McKellar (crater)

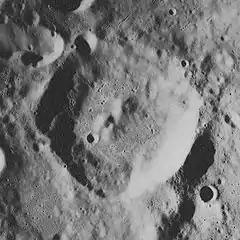
Apollo 17 image

McKellar is a lunar impact crater on the Moon's far side, and it cannot be viewed directly from the Earth. It lies to the southwest of the crater Crookes, and the ray system from this impact covers the floor and sides of McKellar. To the south is the slightly smaller Bok.